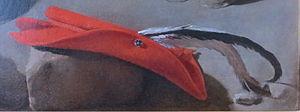
Georges de La Tour Le Vielleur détail du chapeau
Le Vielleur, aussi intitulé Le Vielleur au chapeau ou Le Vielleur à la mouche, est un tableau peint par Georges de La Tour conservé au musée d'Arts de Nantes.